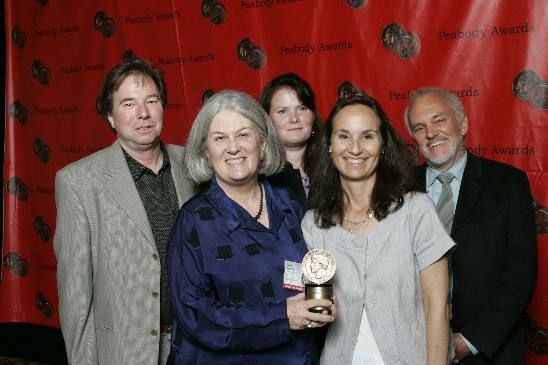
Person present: Yes